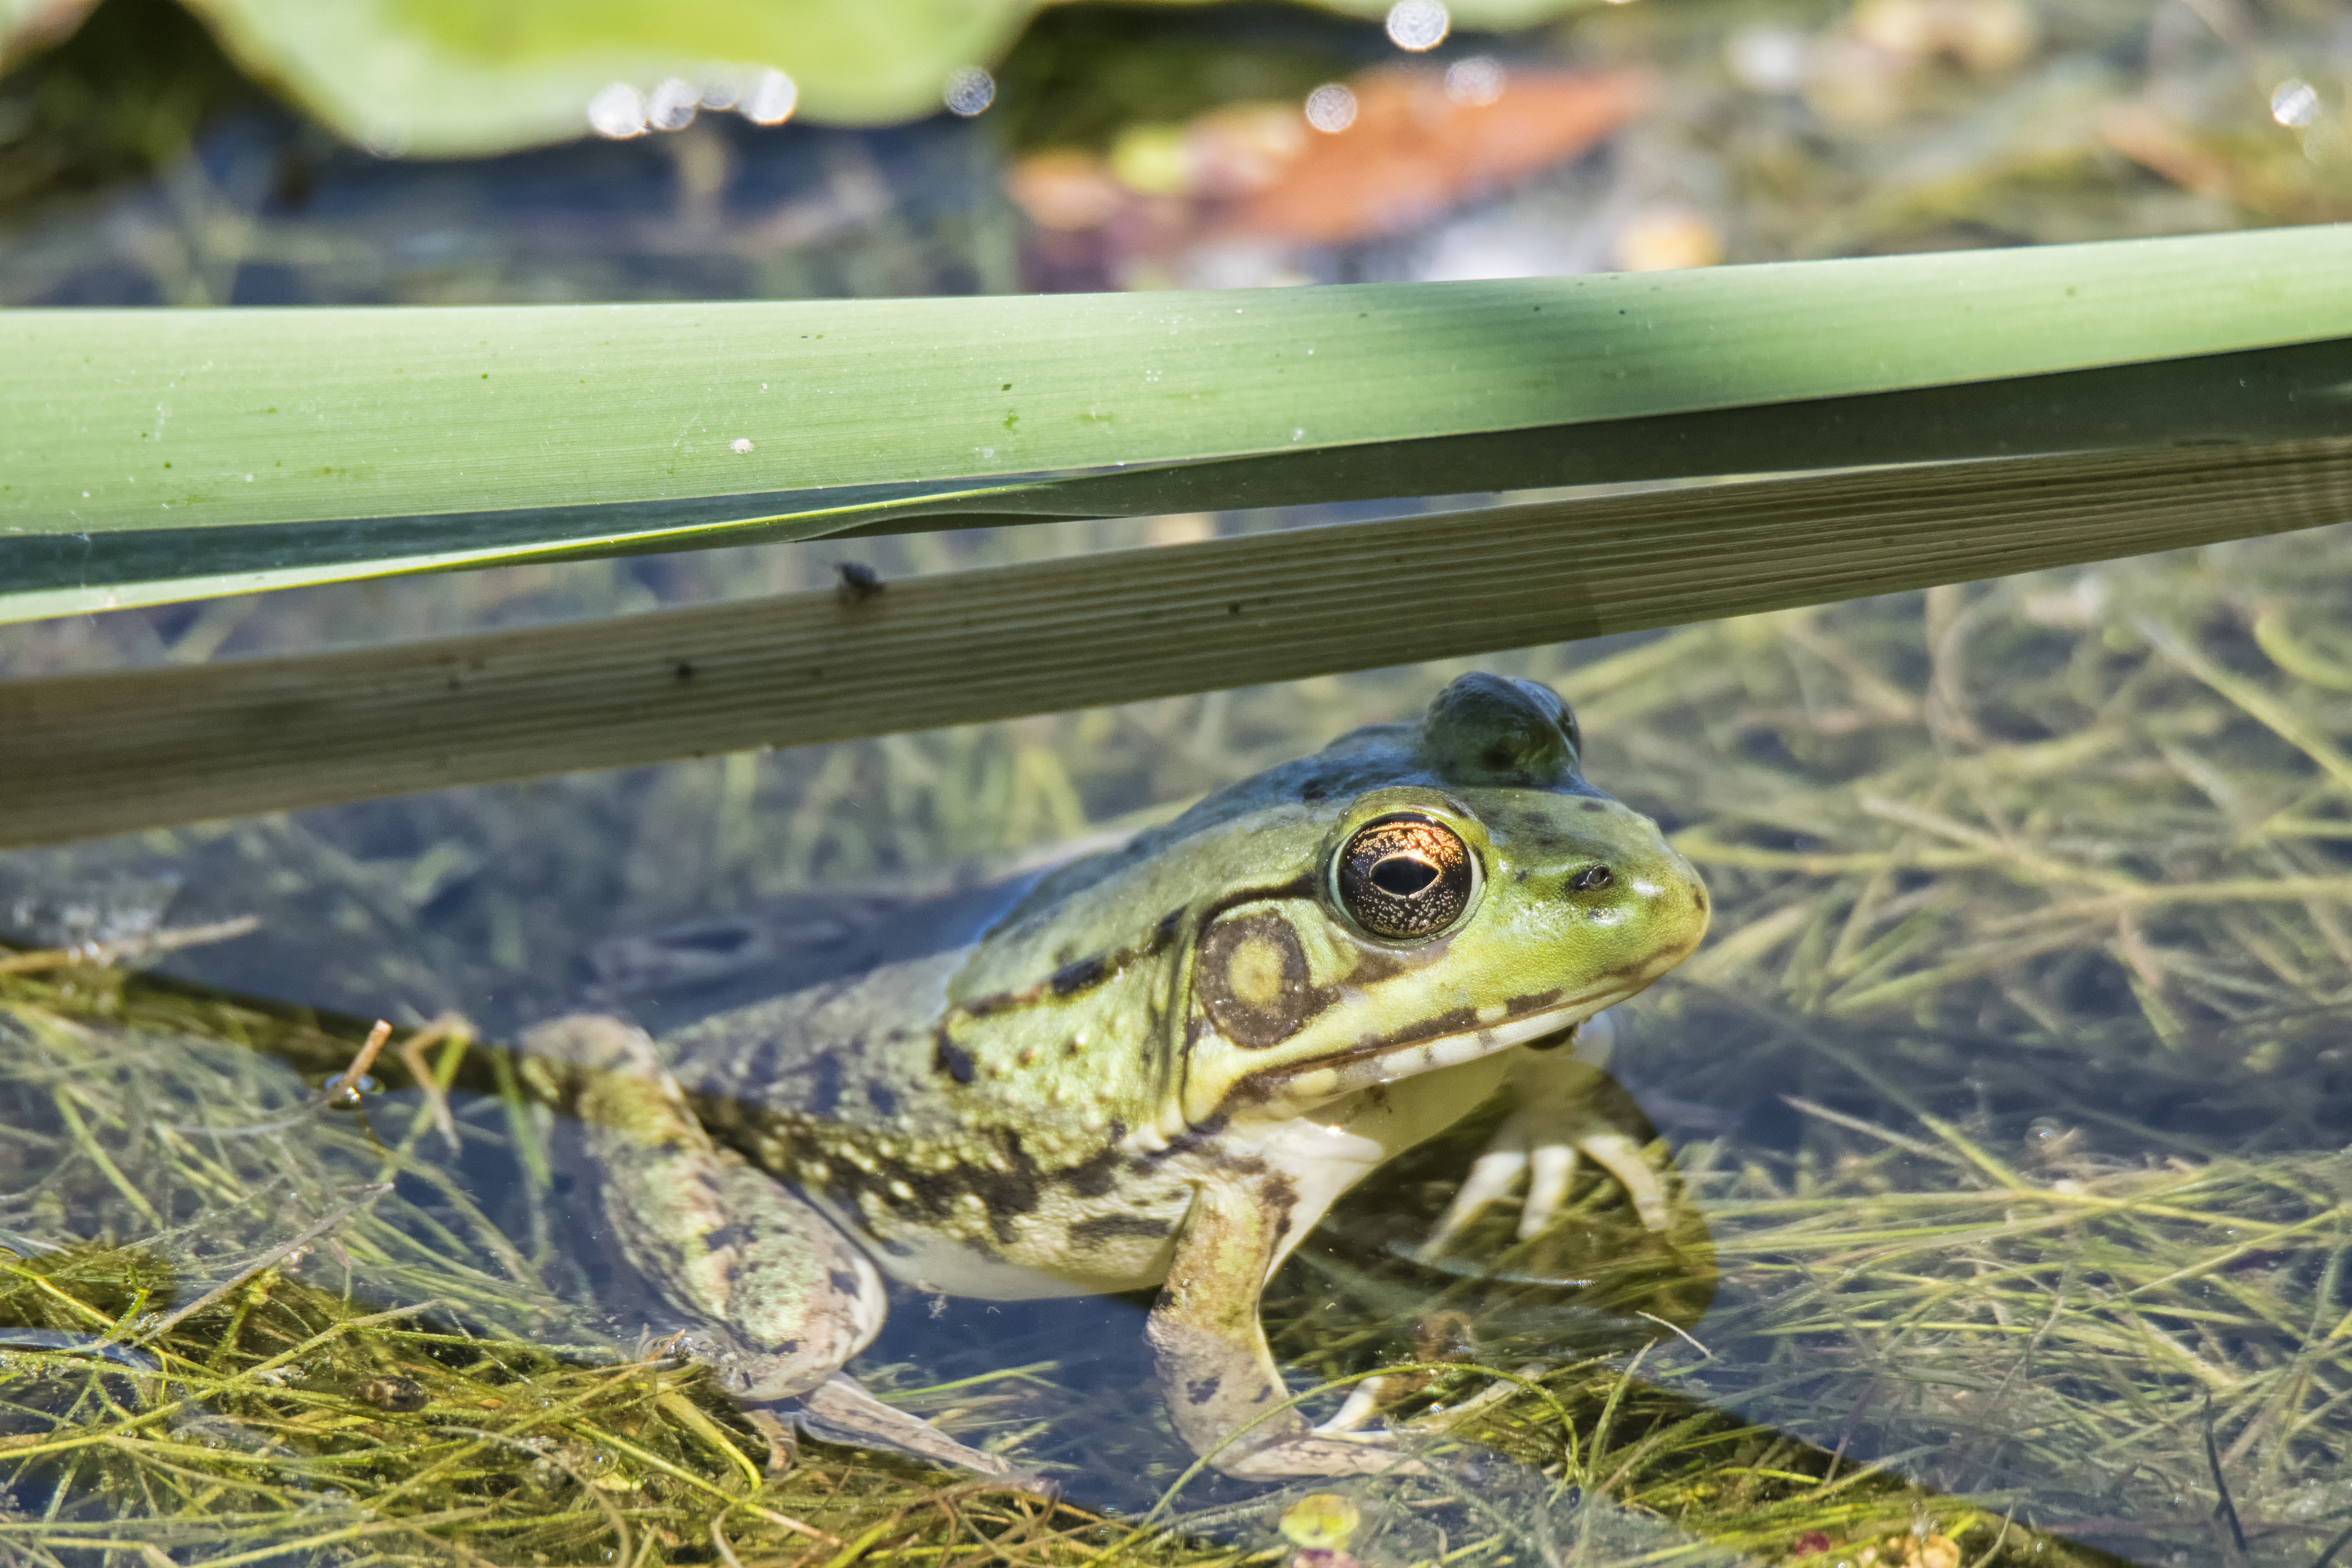
nature, wildlife, green, biology, frog, amphibian, fauna, canada, vertebrate, quebec, grenouille, sherbrooke, bullfrog, ranidae